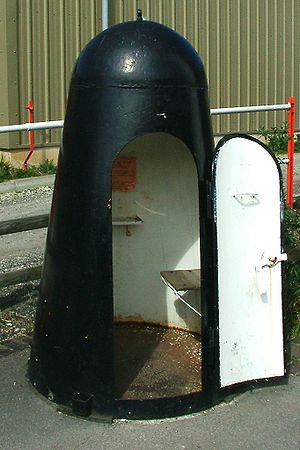
Ly
Et beskyttelsesrum til en person.
Et ly kan have flere formål og være midlertidigt eller permanent. Ly er et sted, hvor man kan befinde sig og få nogen beskyttelse mod: